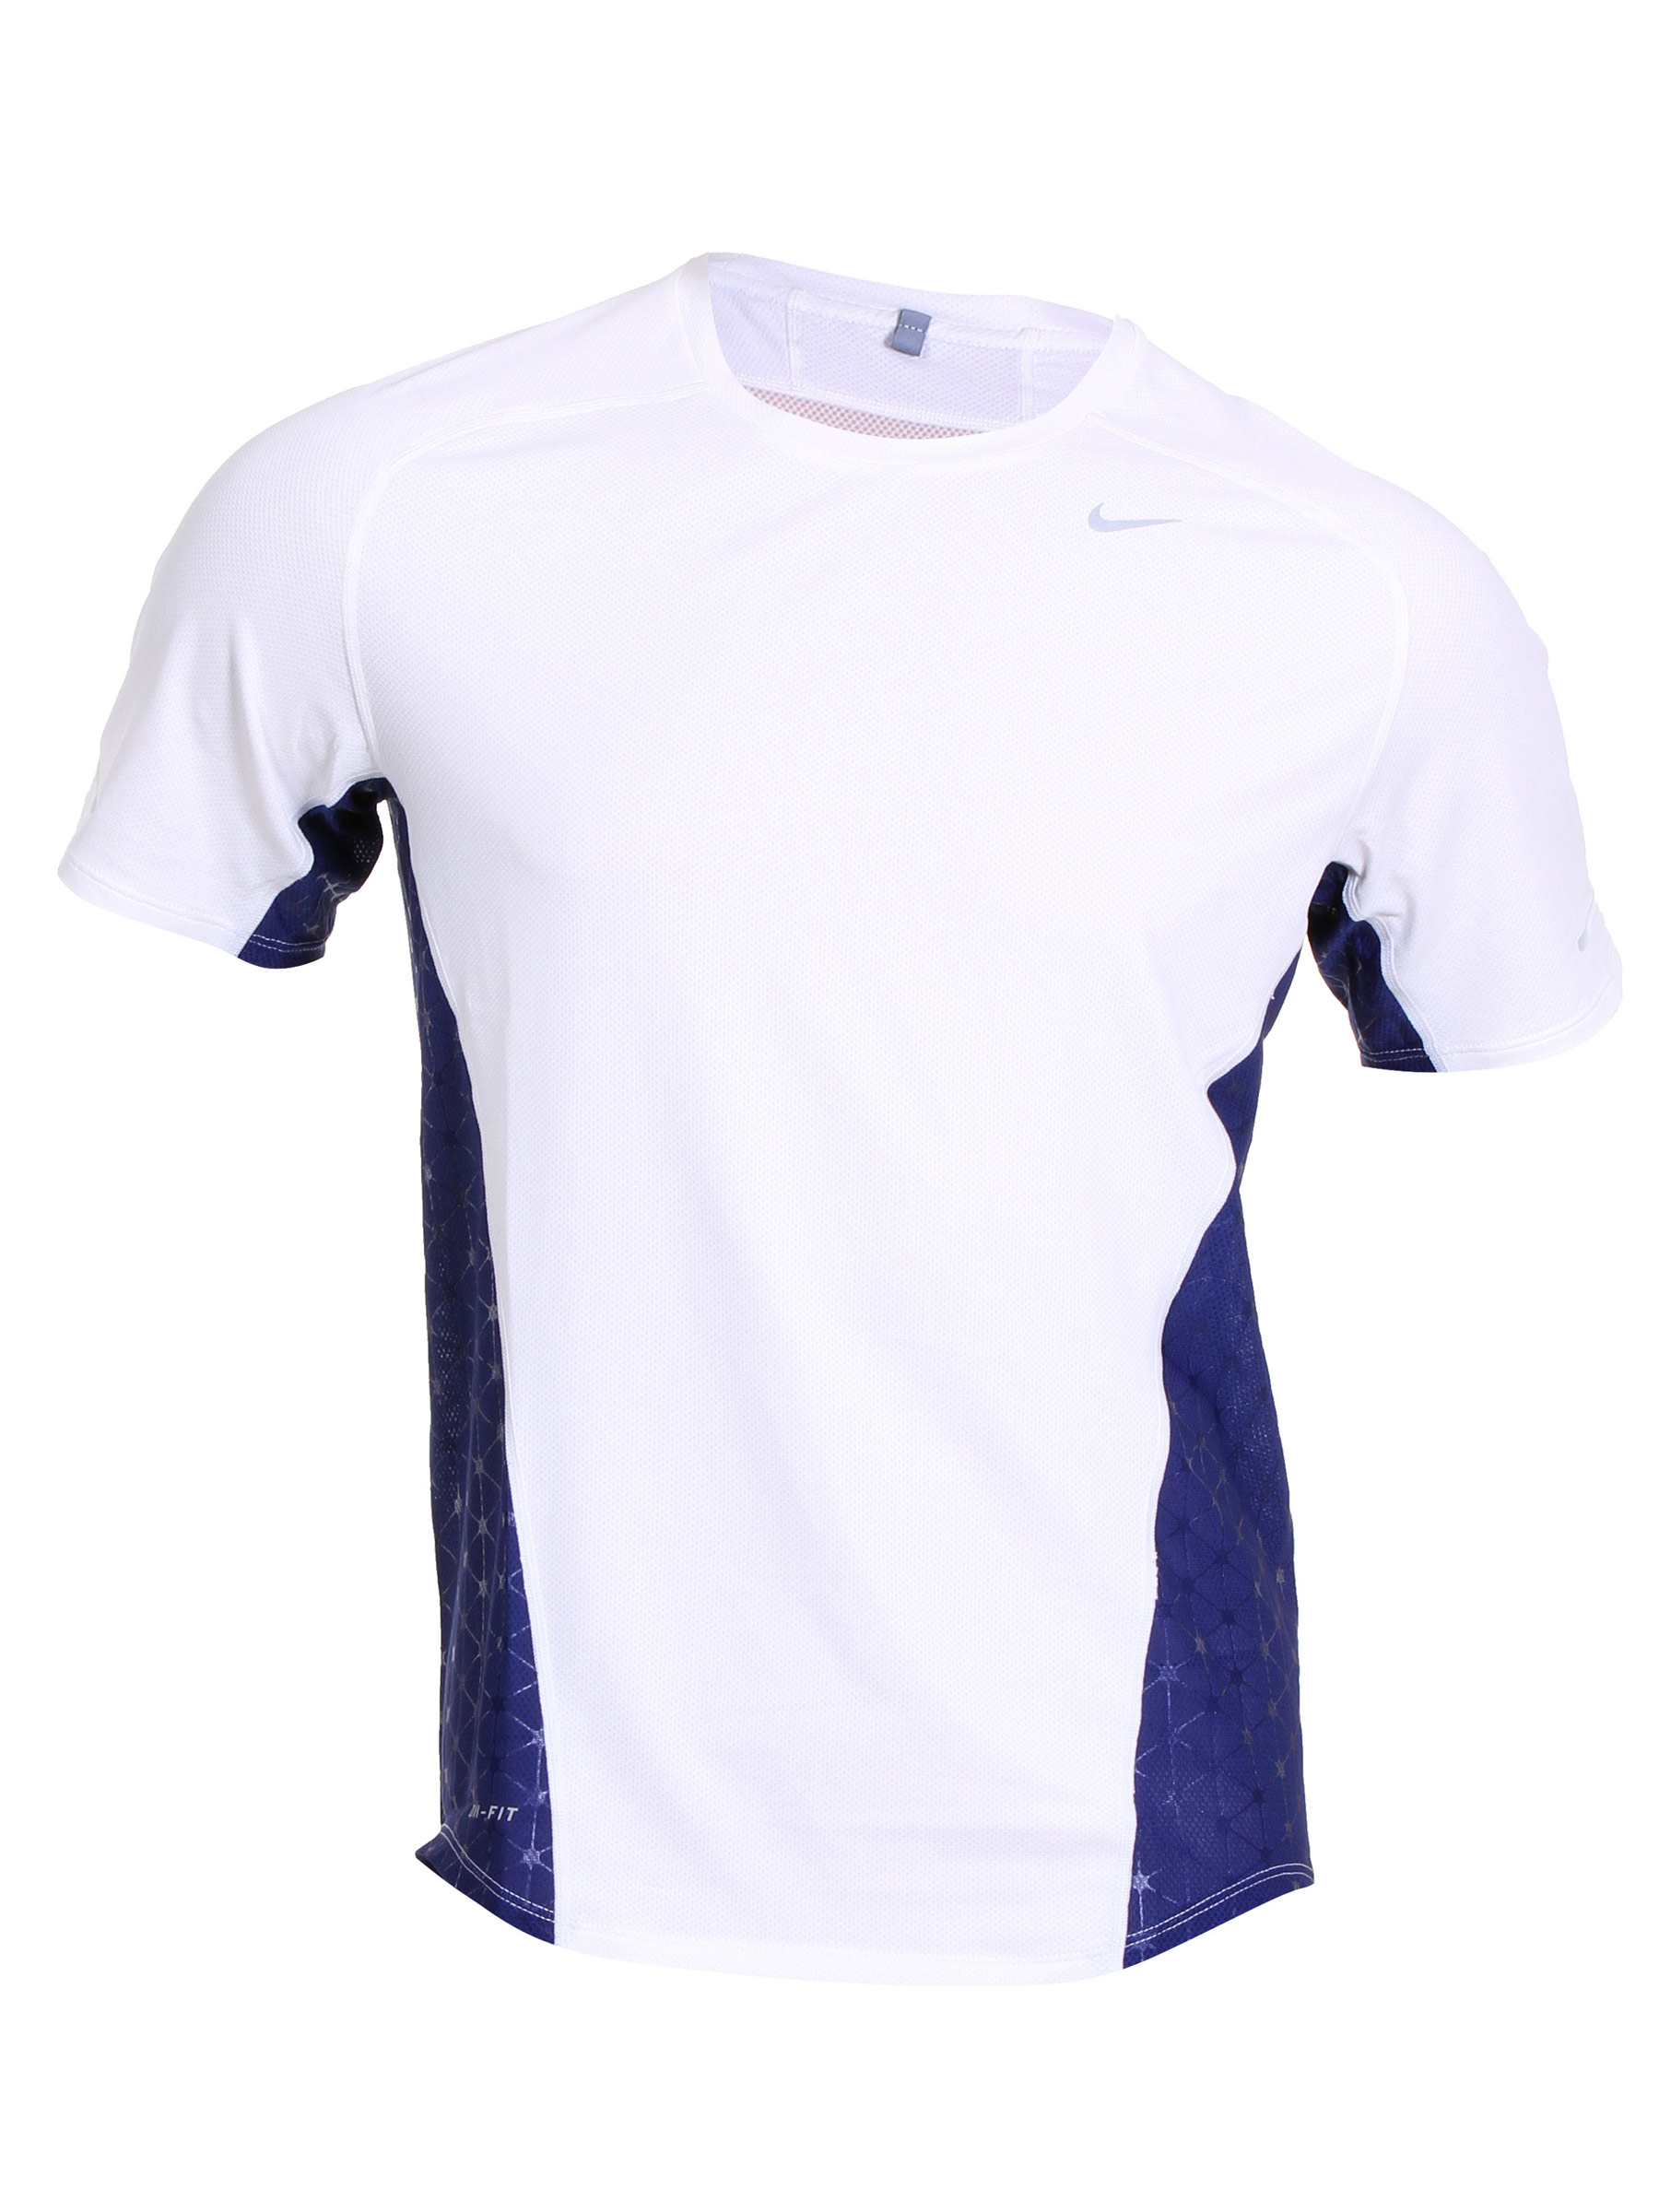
Nike Mens Sphere White T-shirt
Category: Apparel / Topwear / Tshirts
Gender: Men
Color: White
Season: Fall 2010
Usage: Sports